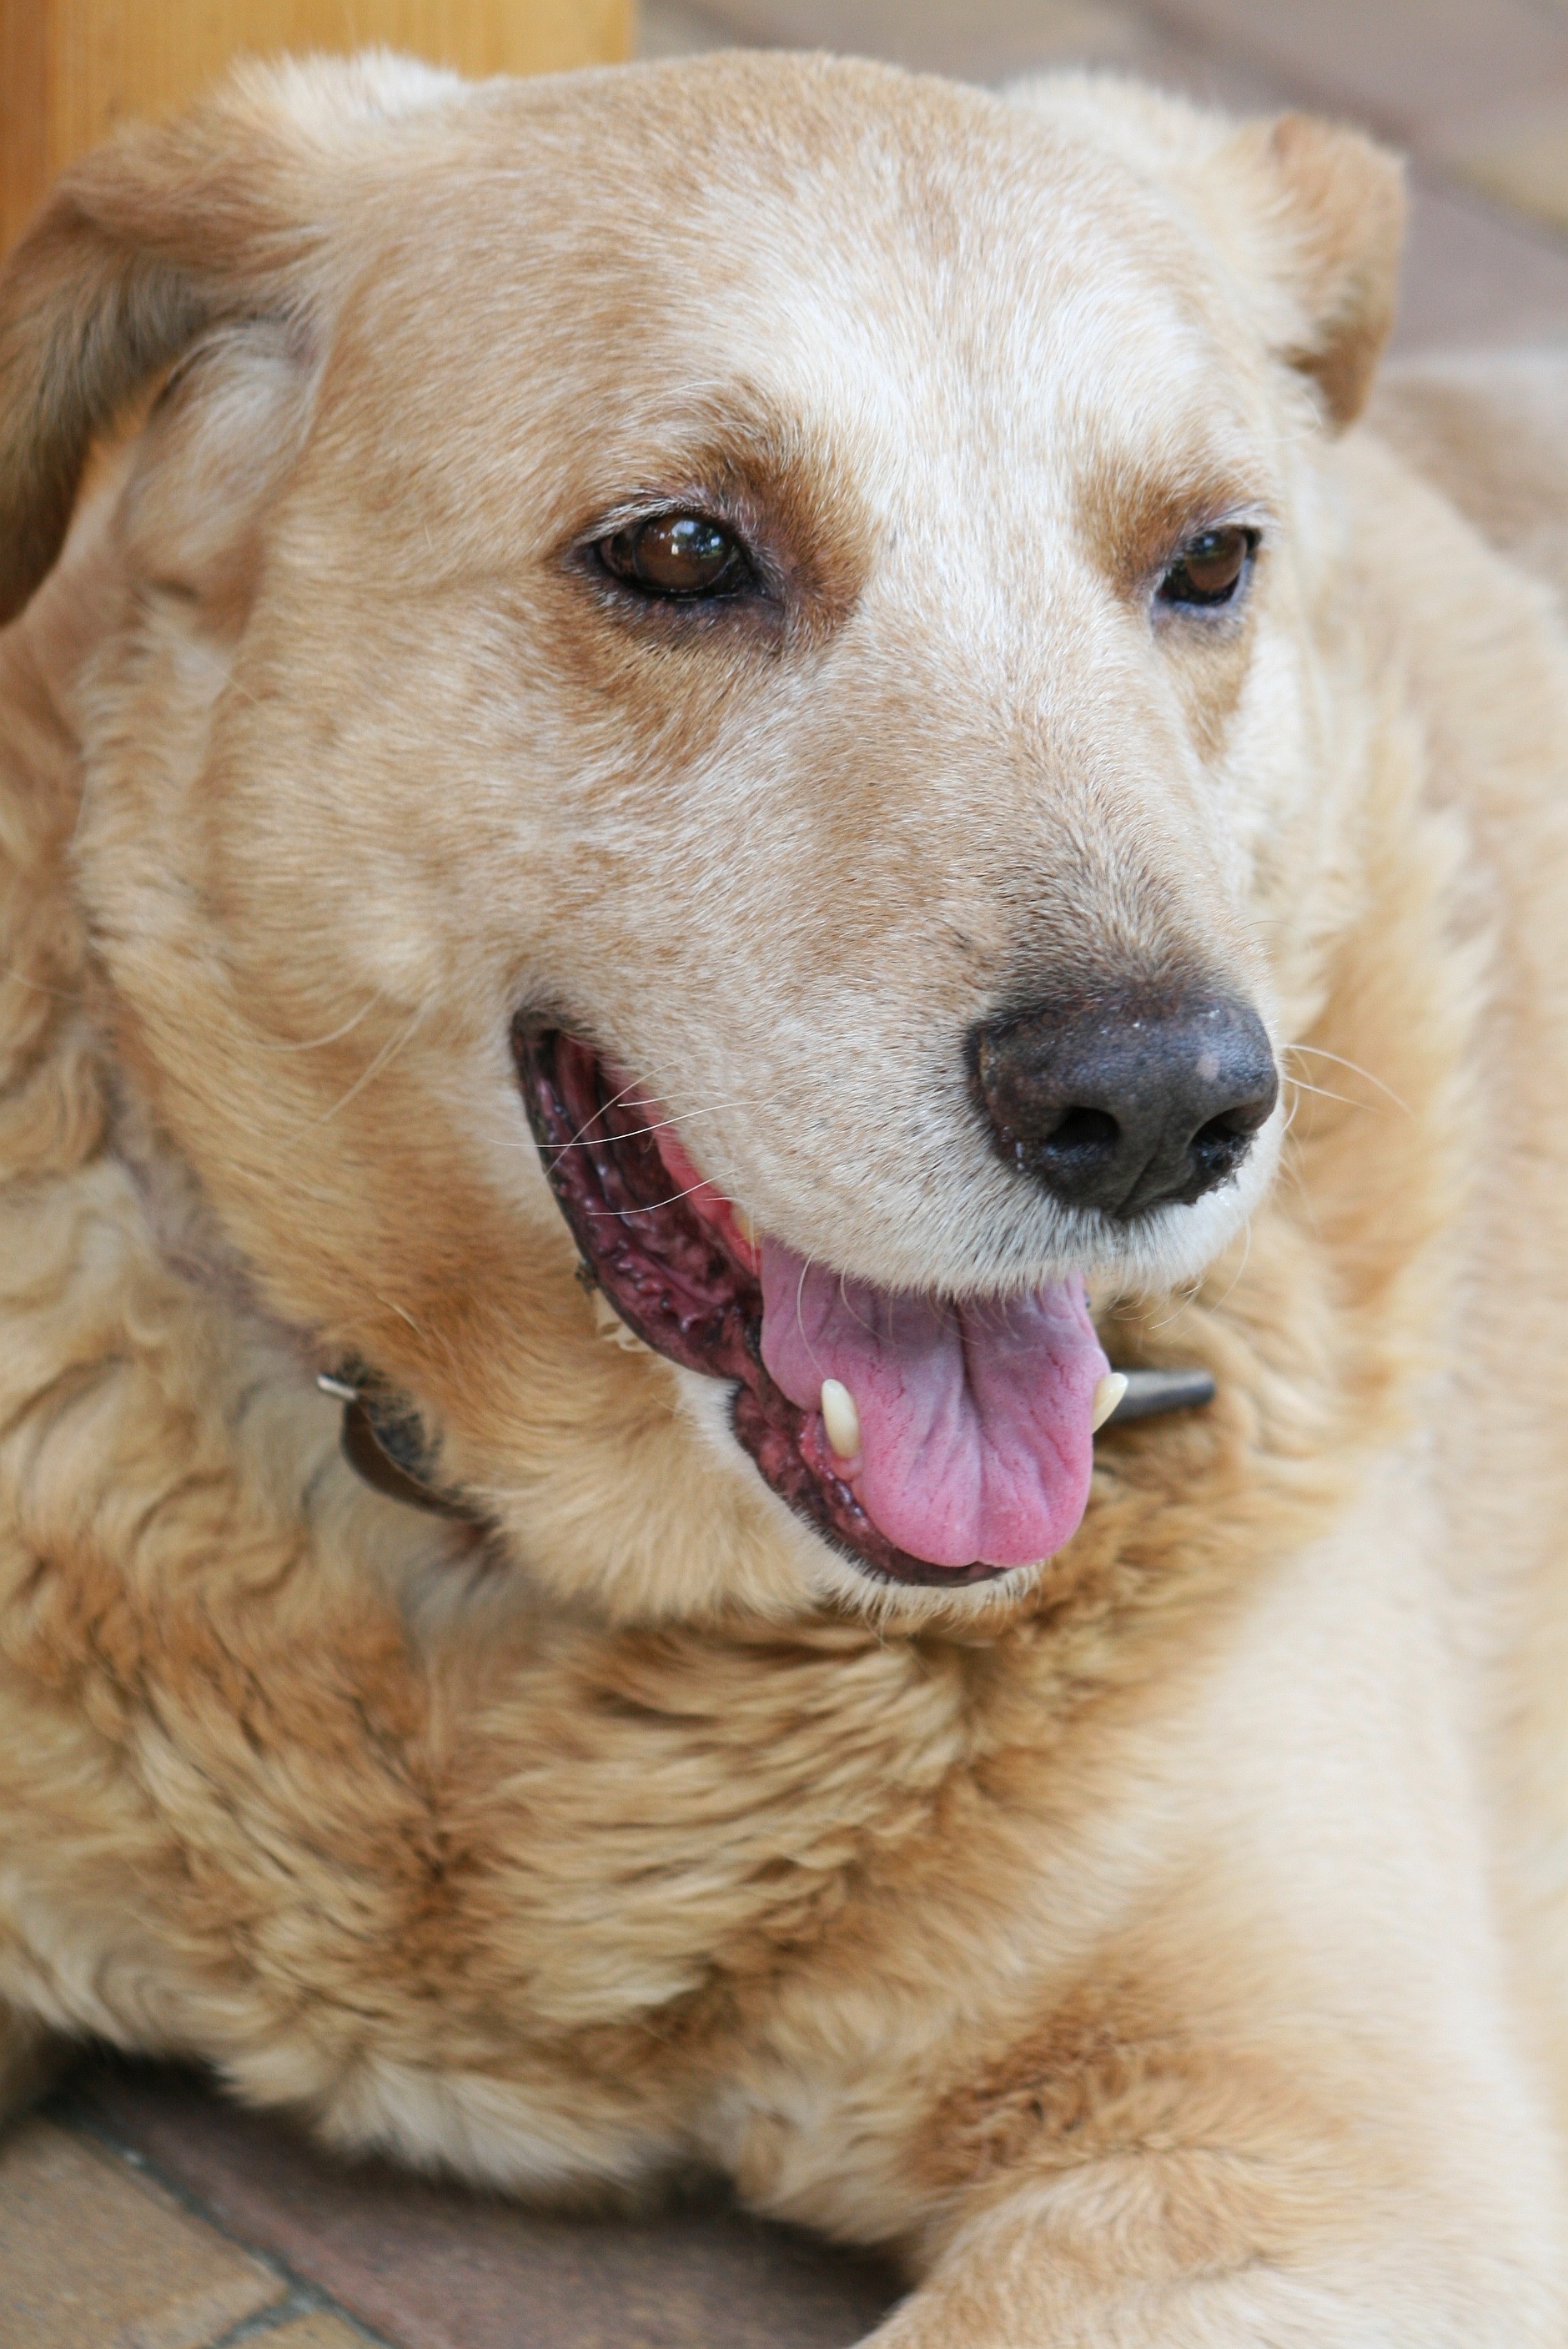
nature, old, puppy, dog, animal, mammal, pets, nose, golden retriever, vertebrate, labrador retriever, dog breed, retriever, eb, korean jindo dog, street dog, dog like mammal, dog breed group, dog crossbreeds